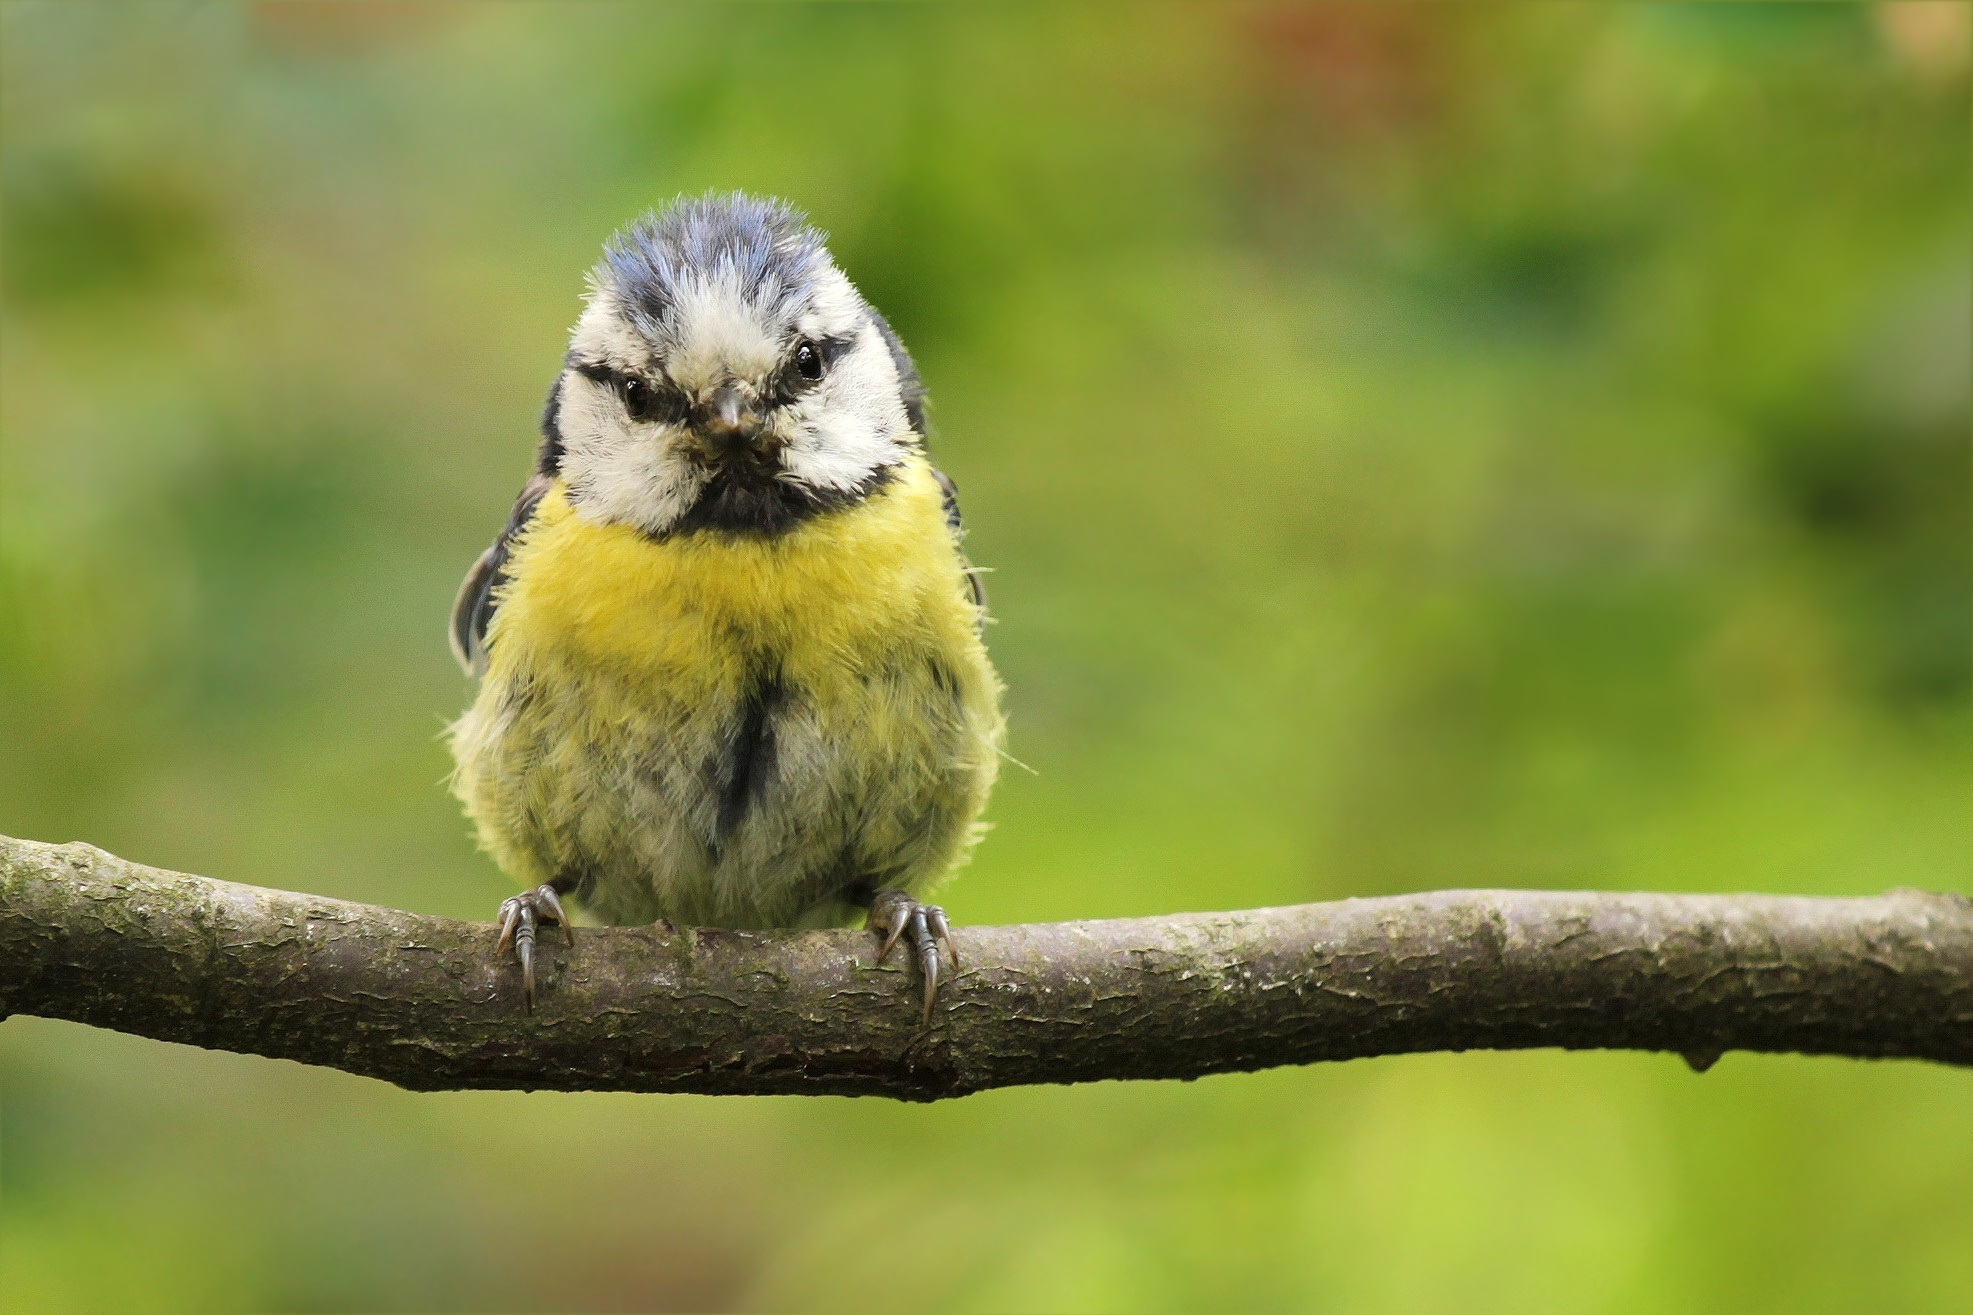
nature, branch, bird, wildlife, young, spring, beak, garden, fauna, vertebrate, sparrow, blue tit, finch, chickadee, house sparrow, old world flycatcher, perching bird